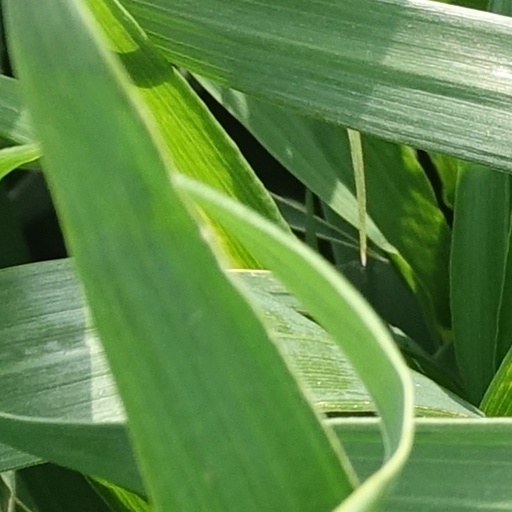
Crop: wheat